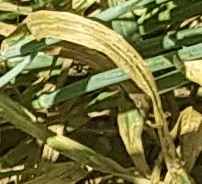
Label: Wheat___Yellow_Rust